2010 Texas Rangers season

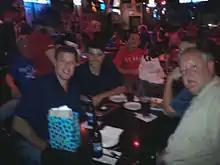
New Rangers owner Chuck Greenberg (left front) met with fans at almost every home game and participated in other fan events like this August watch party in Arlington, Texas.

The bankruptcy was not expected to have any noticeable effect on the day-to-day operations of the Rangers club, all vendors are expected to be paid, and all tickets already sold to the public are to be honored. The sale through the courts was expected to be completed in July prior to the trade deadline and the draft signing deadline. The bankruptcy hearing was first heard in court on May 25. The Rangers claimed there was "no viable option" except approval of the $575 million sale to Ryan and Greenberg, while a group of lenders claimed the club could get a better deal and that the deal presented by the Rangers does not make the most out of the team's assets. The attorney for the Rangers claimed that Hicks funded a $100 million operating loss since acquiring the team in 1999.